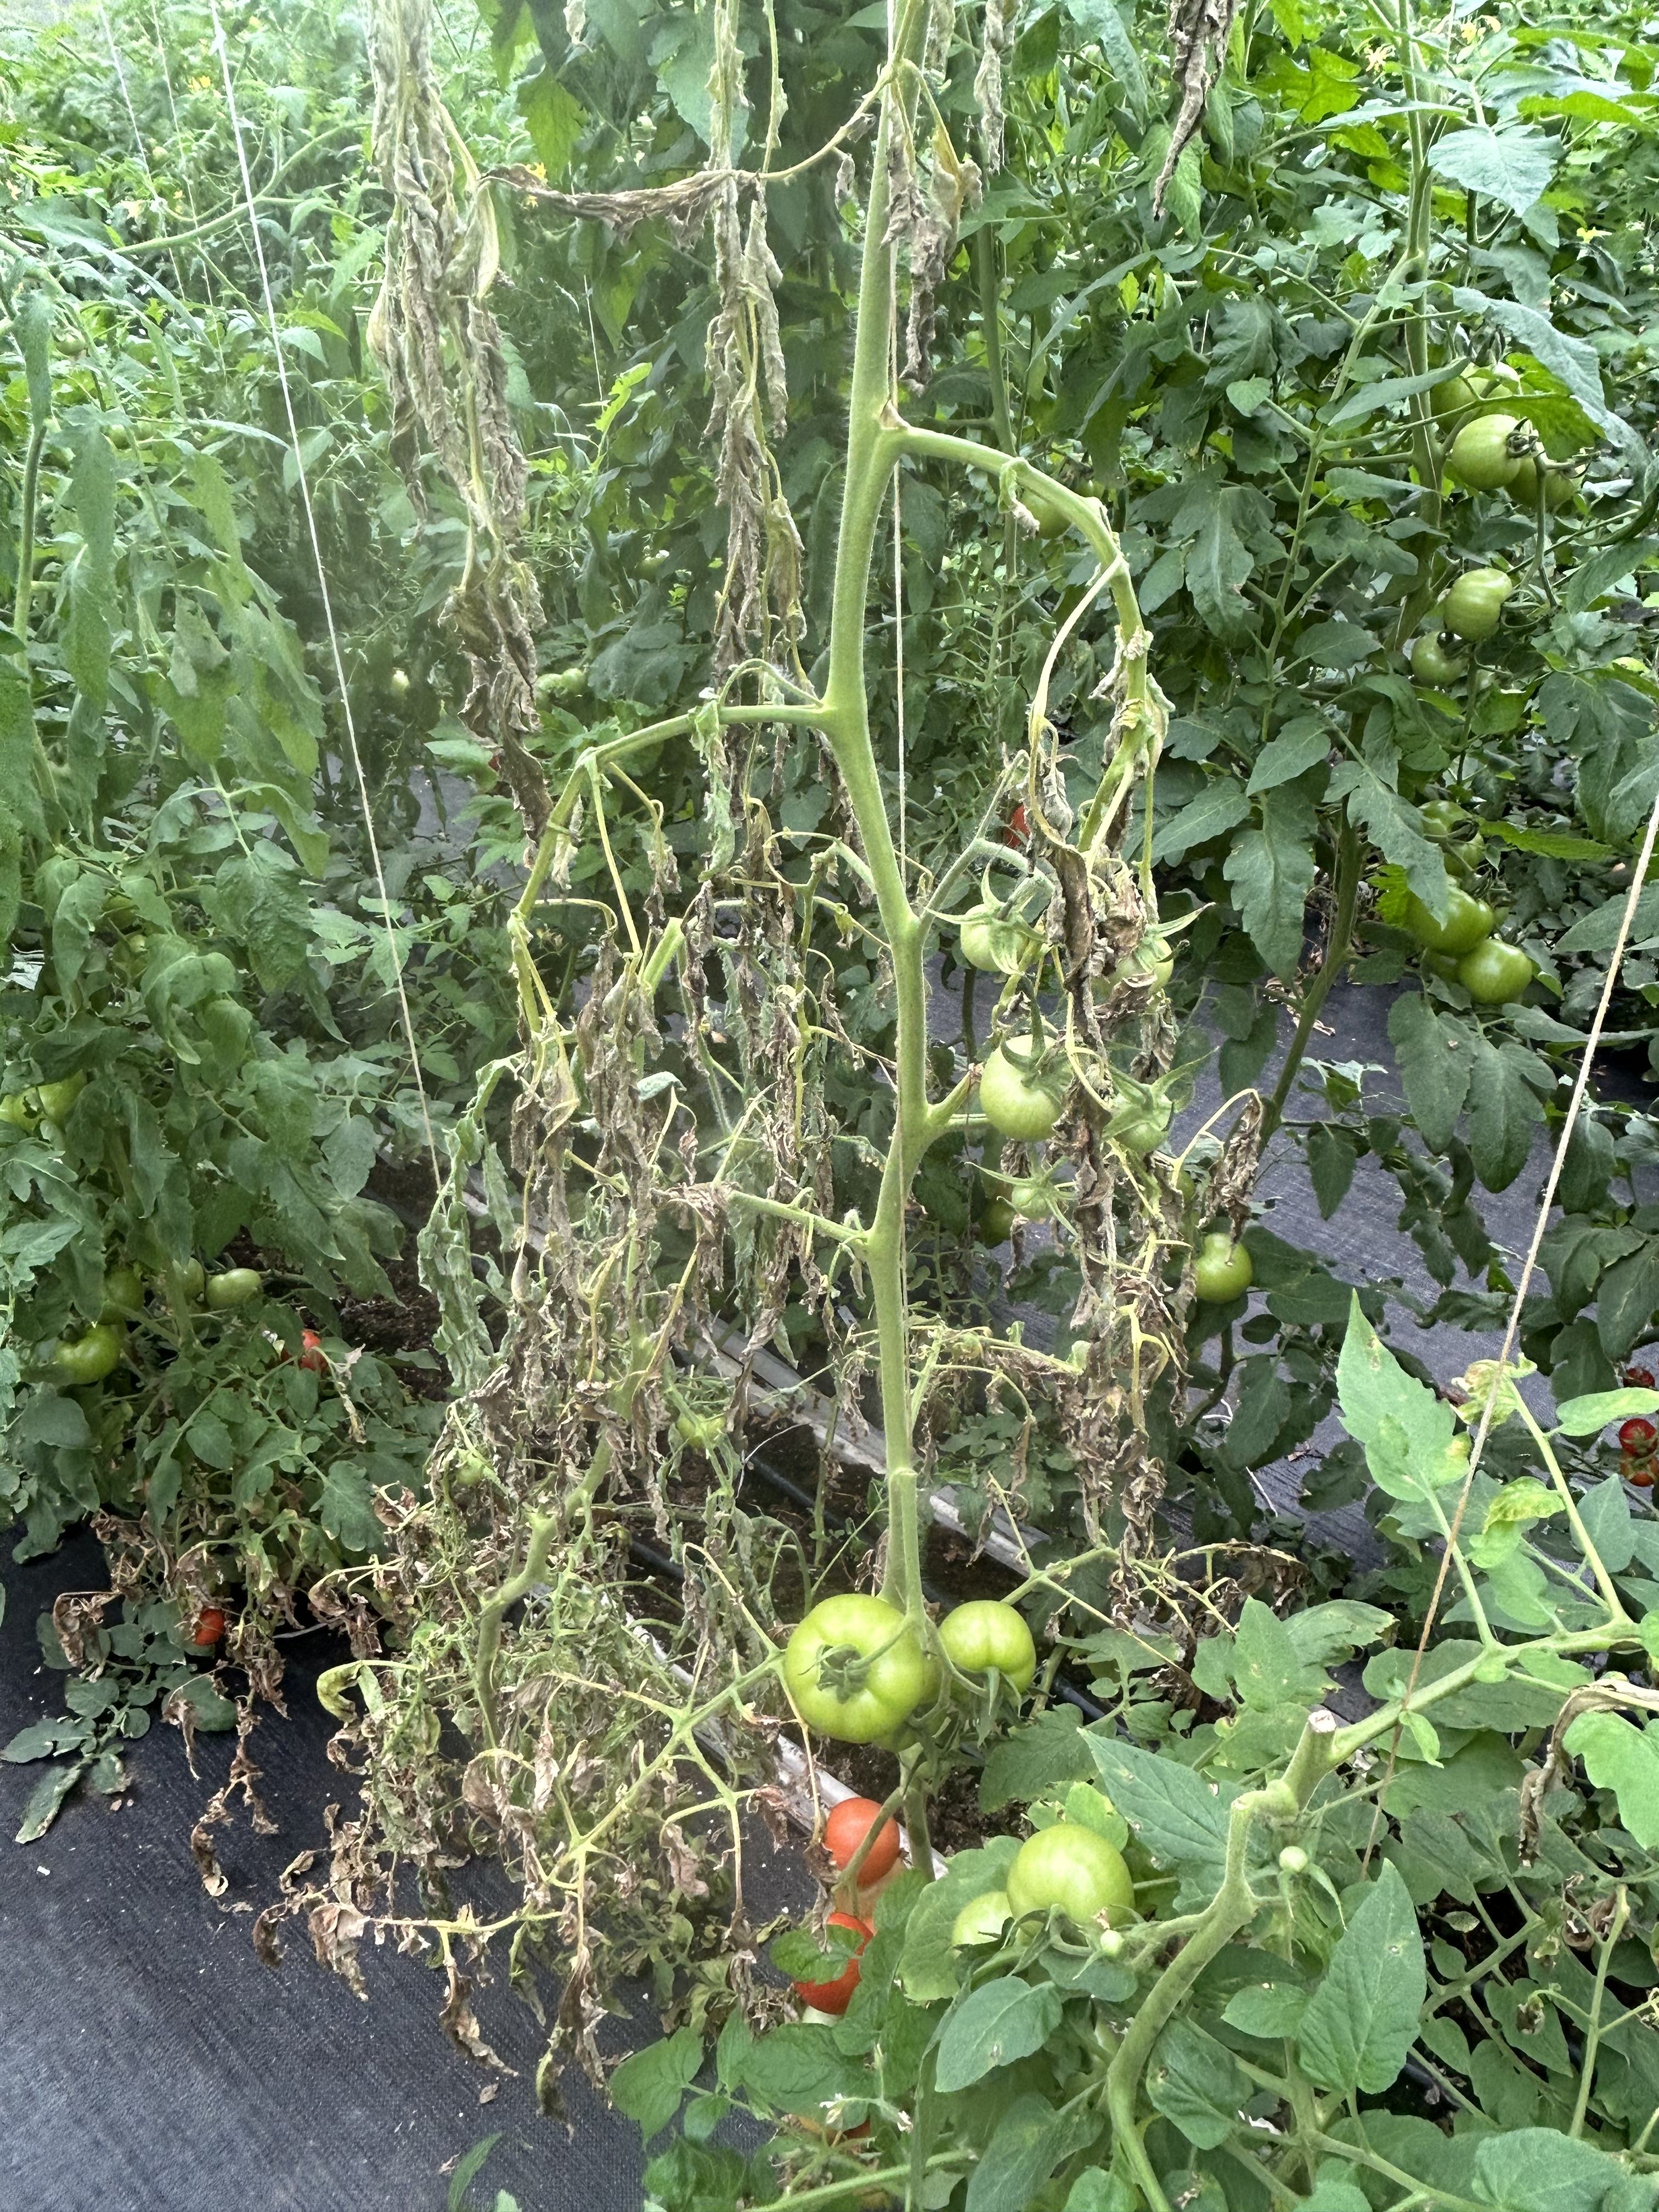
Disease: Wilt